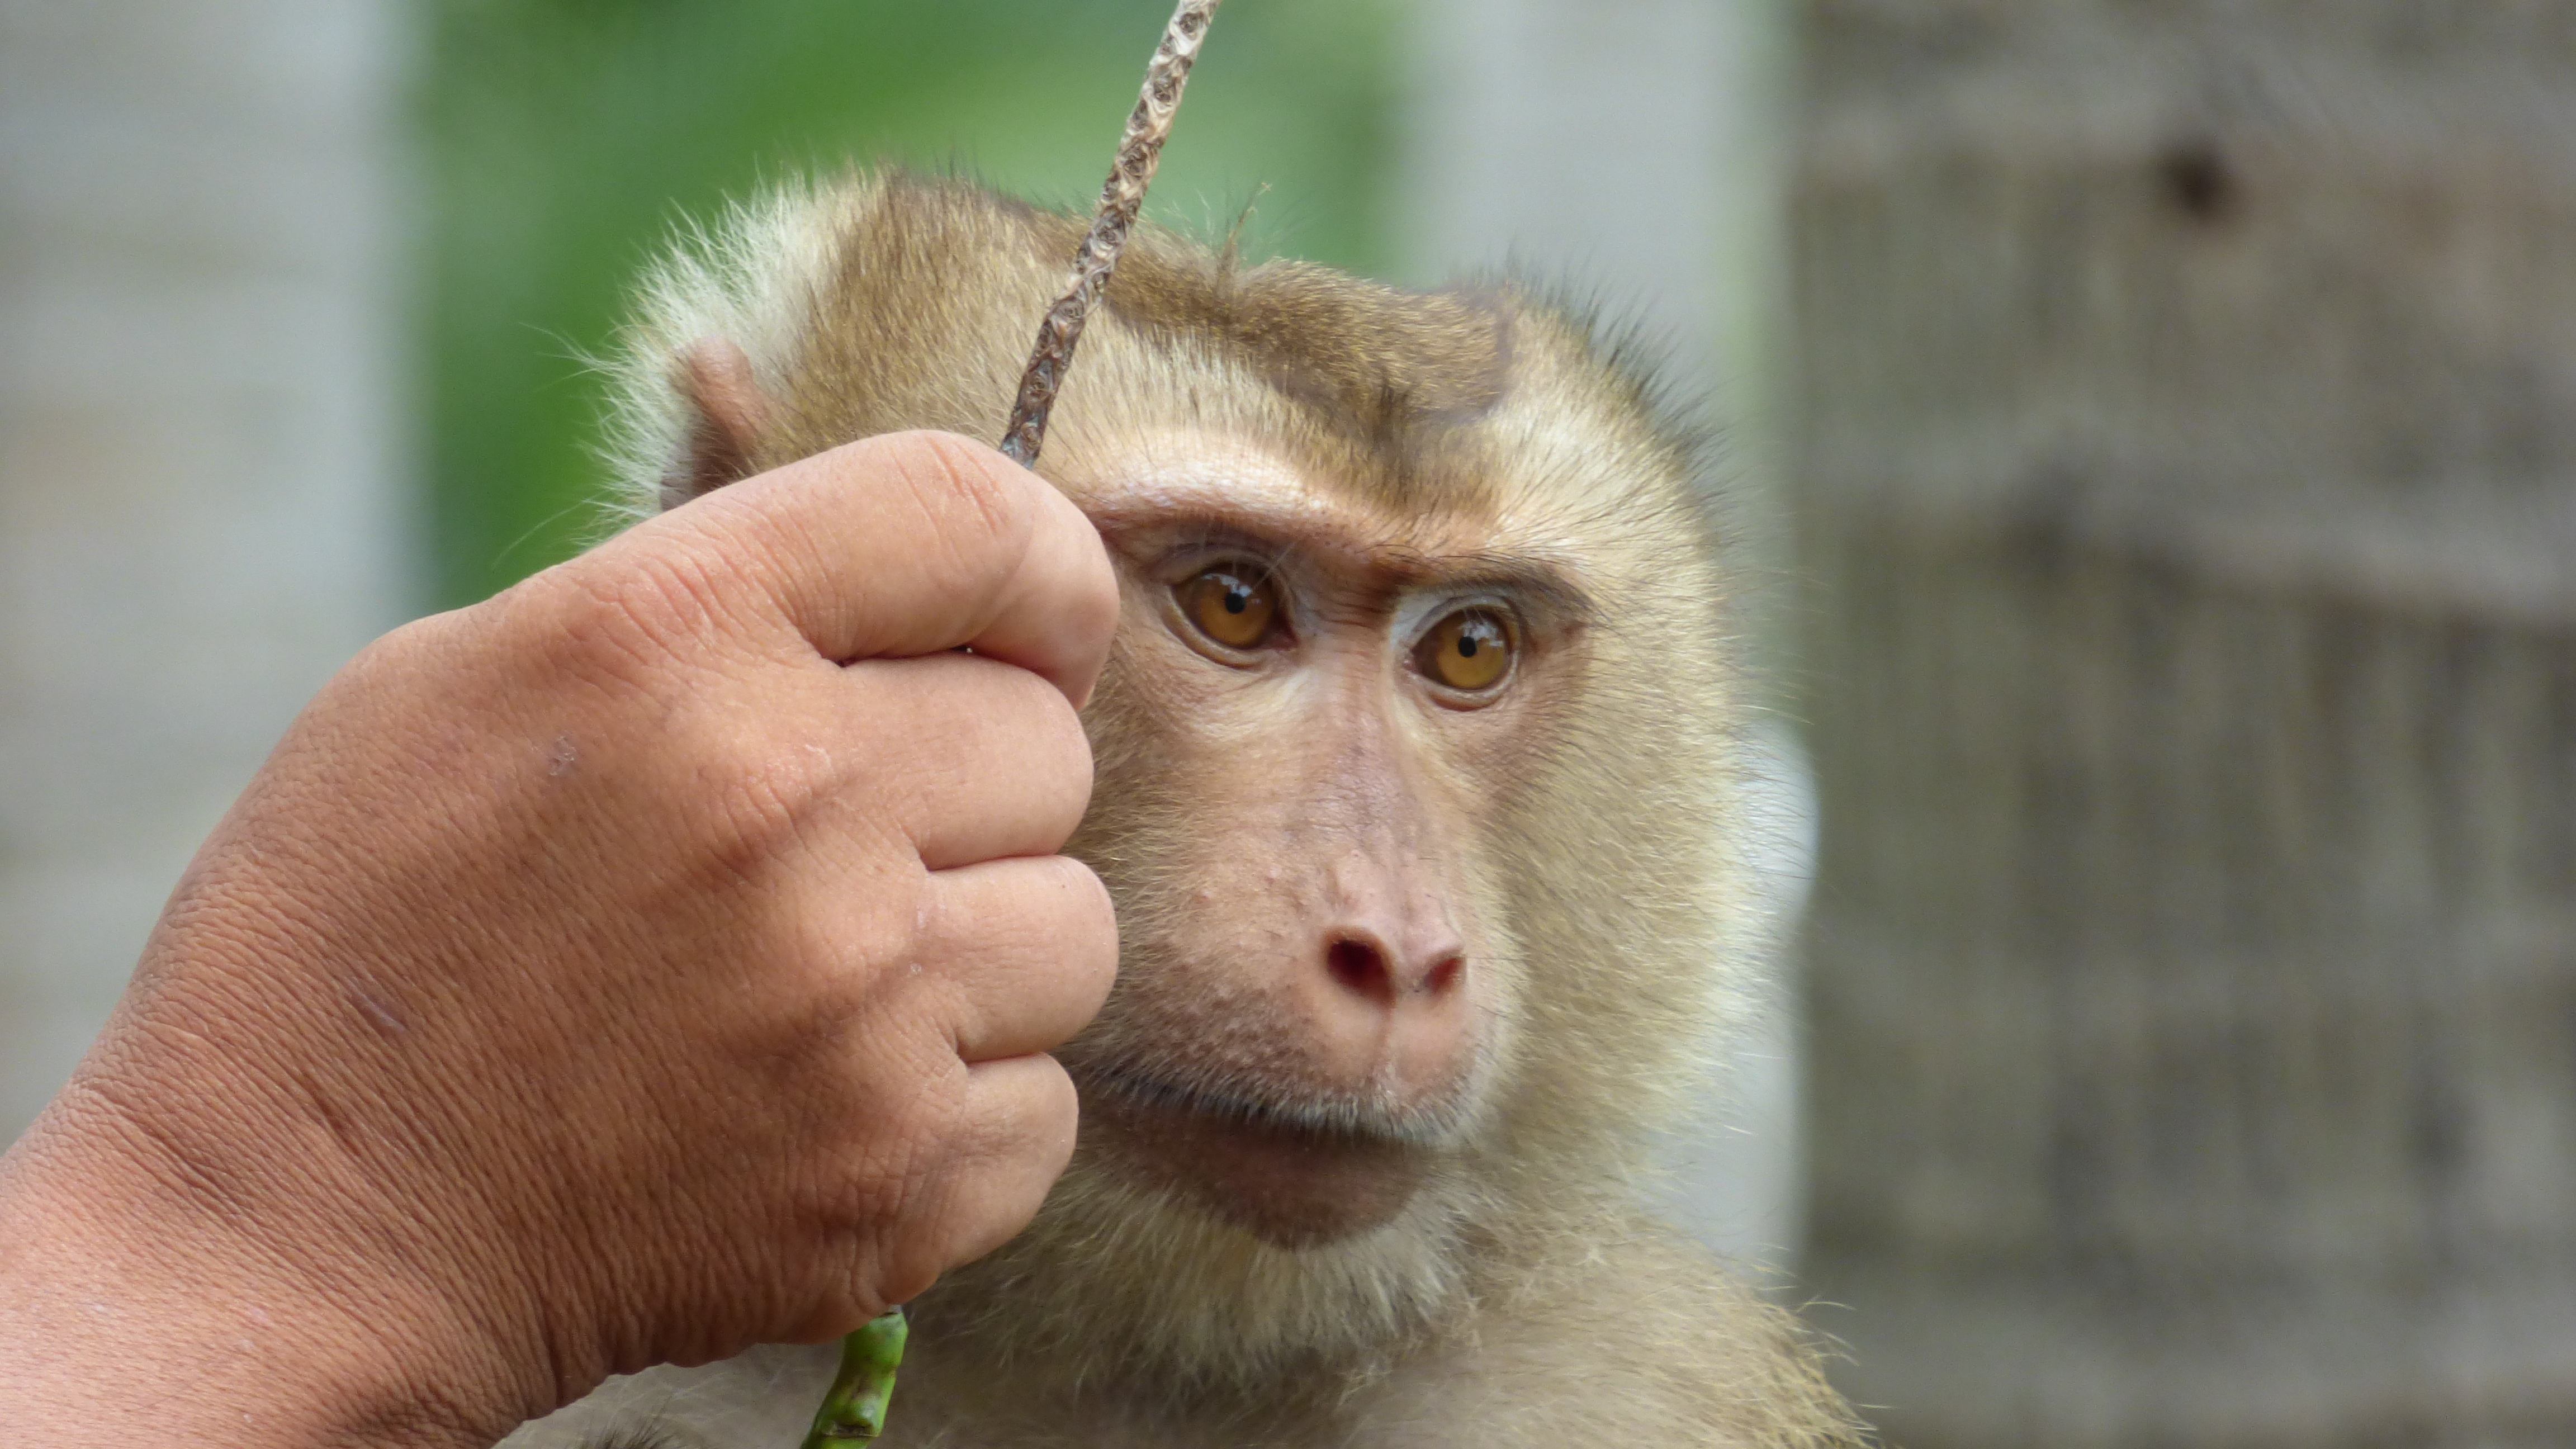
nature, animal, wildlife, zoo, mammal, monkey, fauna, primate, thailand, squirrel monkey, coconut, baboon, vertebrate, ffchen, macaque, old world monkey, capuchin monkey, japanese macaque, new world monkey, tufted capuchin, white headed capuchin